Glen Stewart

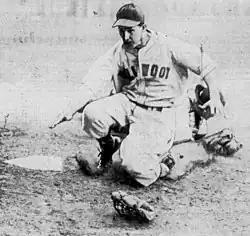
Stewart (center) is called safe at home after colliding with Los Angeles Angels catcher Joe Stephenson (right, behind Stewart).

Glen Weldon Stewart (September 29, 1912 – February 11, 1997) was a Major League Baseball infielder. He played all or part of three seasons in the majors, between and –, for the New York Giants and Philadelphia Phillies.